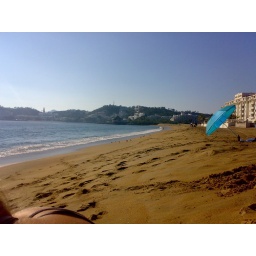
The beach in front of the girls house and the walk to the hotel